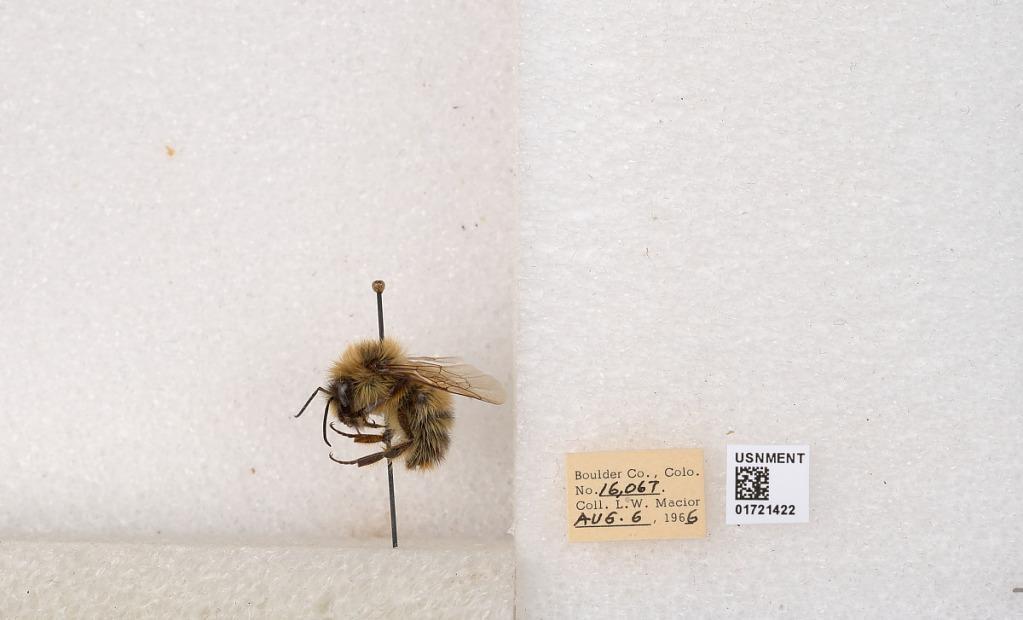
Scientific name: Bombus kirbyellus
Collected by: L. Macior
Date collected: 1966-8-6
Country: United States
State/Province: Colorado
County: Boulder
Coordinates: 40.0925, -105.358